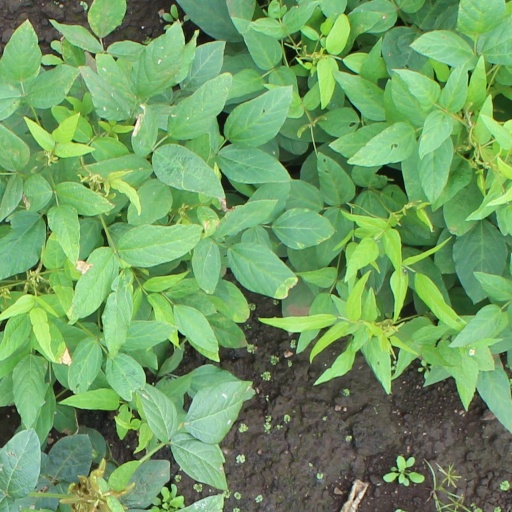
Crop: soybean